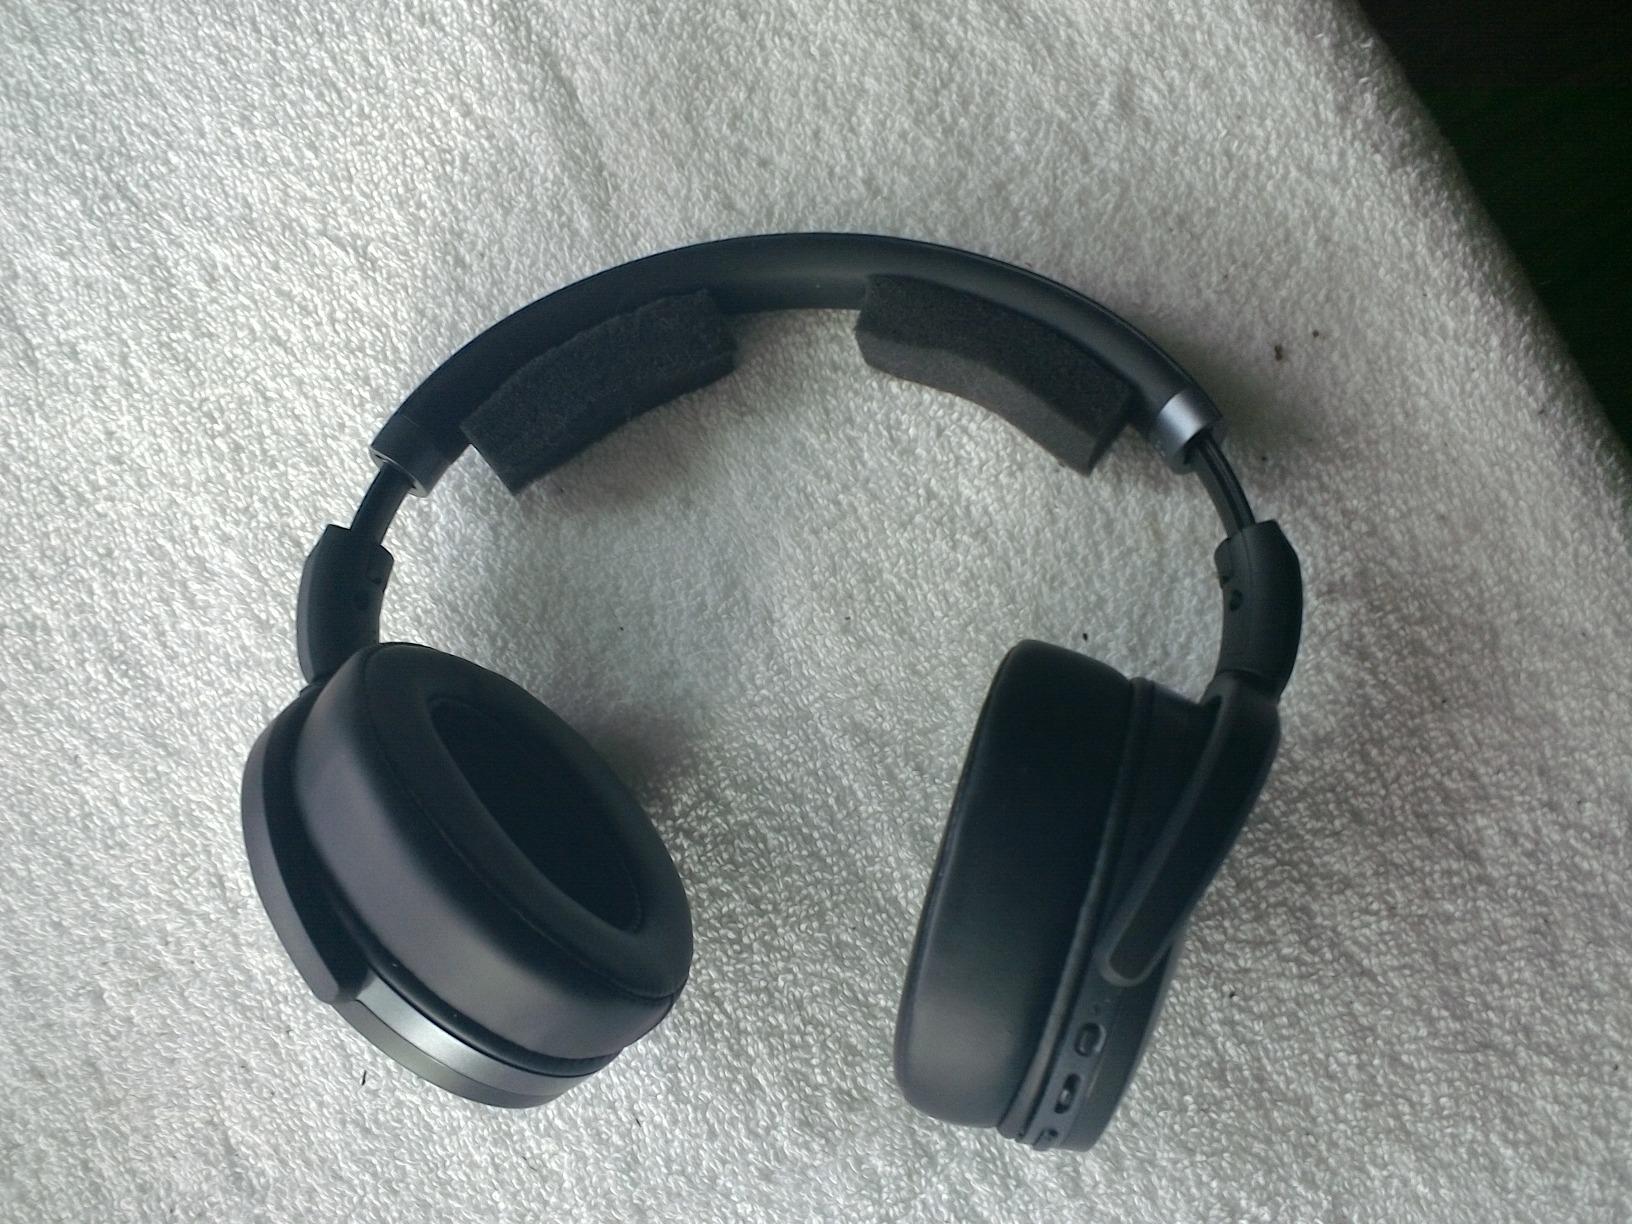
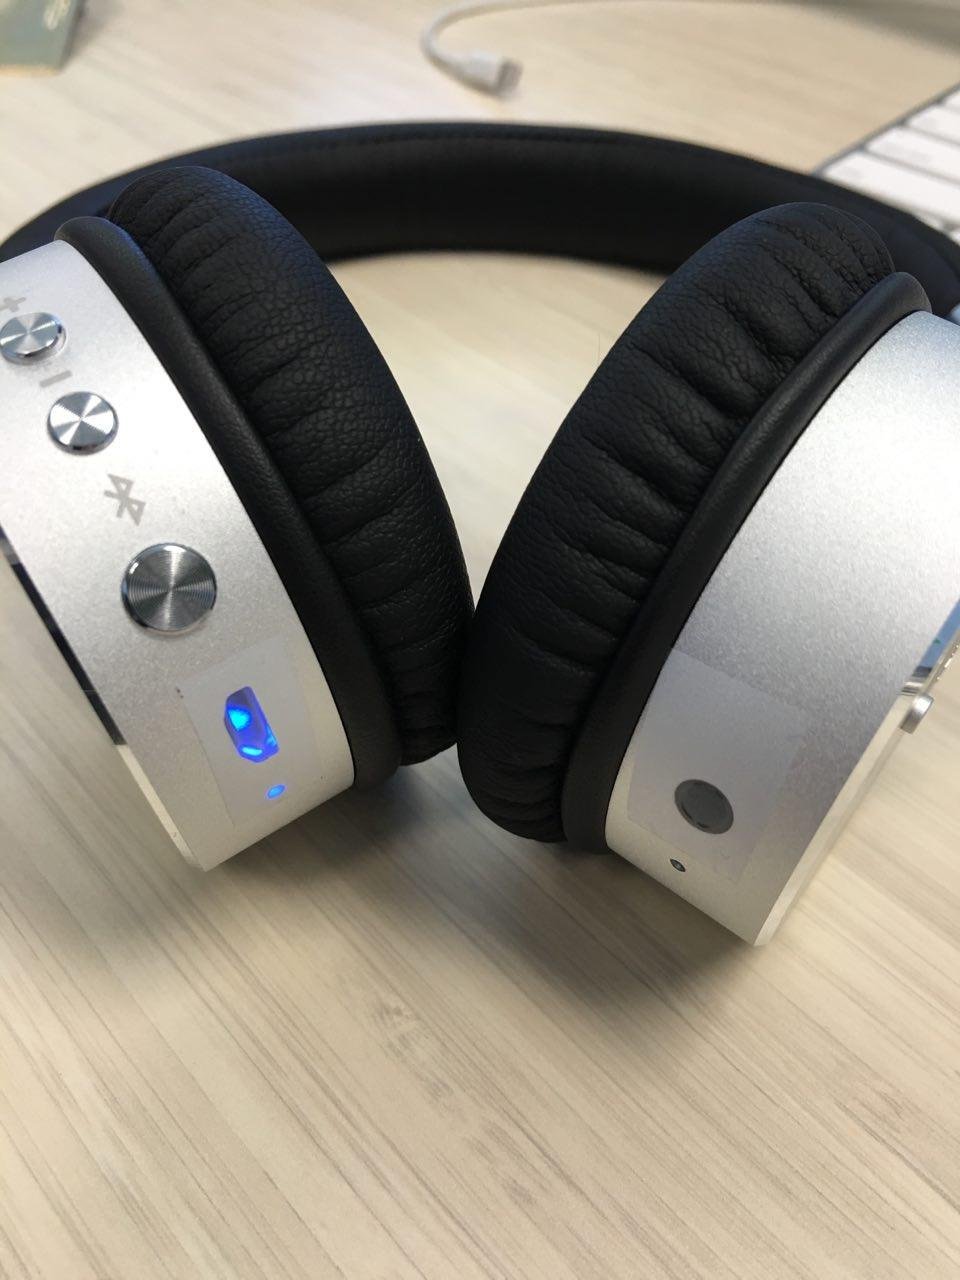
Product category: headphones
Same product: no